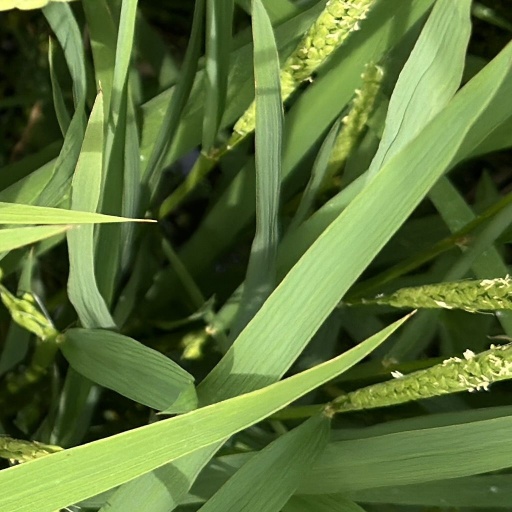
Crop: rice